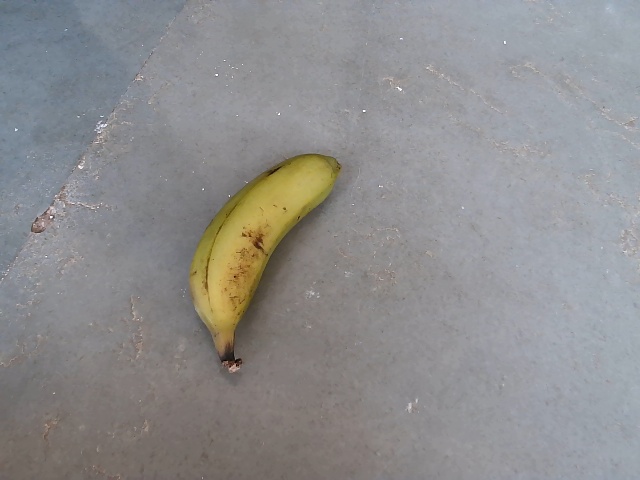
Label: Raw_Banana